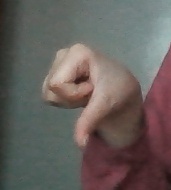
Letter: waw